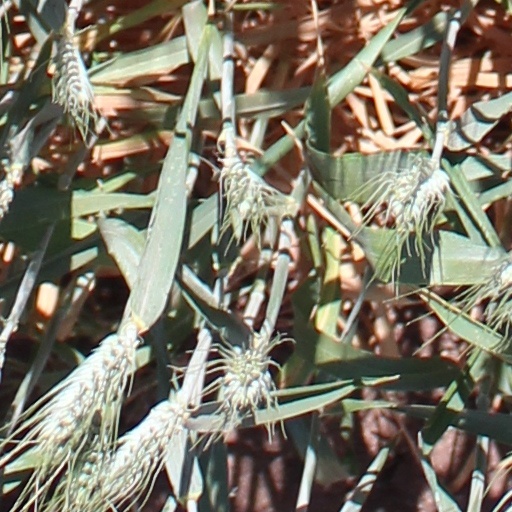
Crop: wheat